Christen Ager-Hanssen

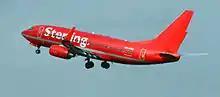
Sterling Airlines, 737-700.

Ager-Hanssen and Haraldsson continued the consolidation discussion with Smárason and the FL Group's majority owner Baugur represented by Icelandic billionaire Jón Ásgeir Jóhannesson. The plan was for Sterling Airlines to do a "reverse takeover" based on a DKK 2 billion valuation on Sterling Airlines A/S. After some preliminary due diligence of Sterling in June and July 2006 FlyMe's board and Ager-Hanssen decided to not proceed with the acquisition of Sterling.